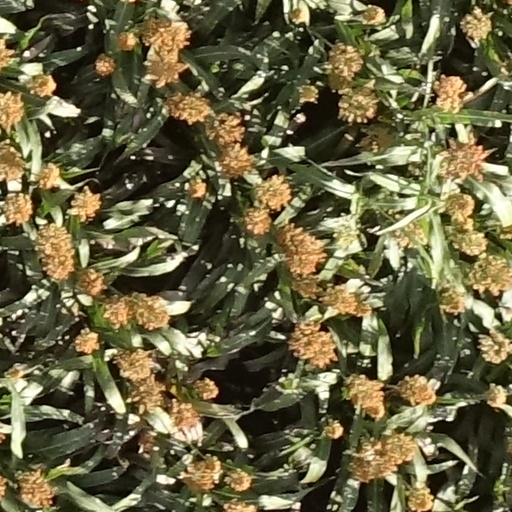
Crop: sorghum